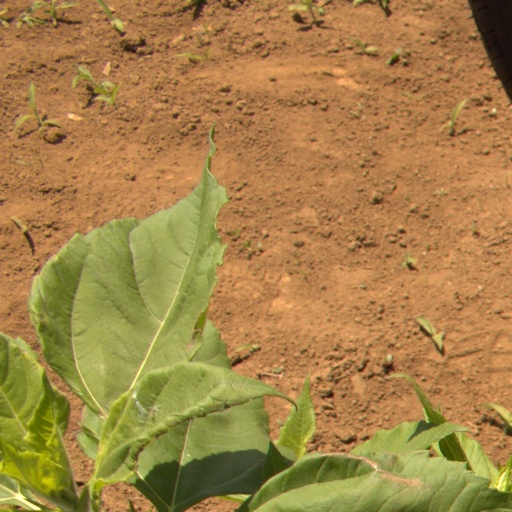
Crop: Jerusalem artichoke